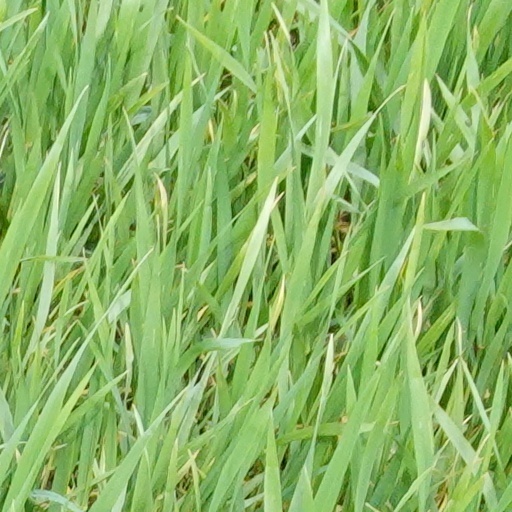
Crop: wheat